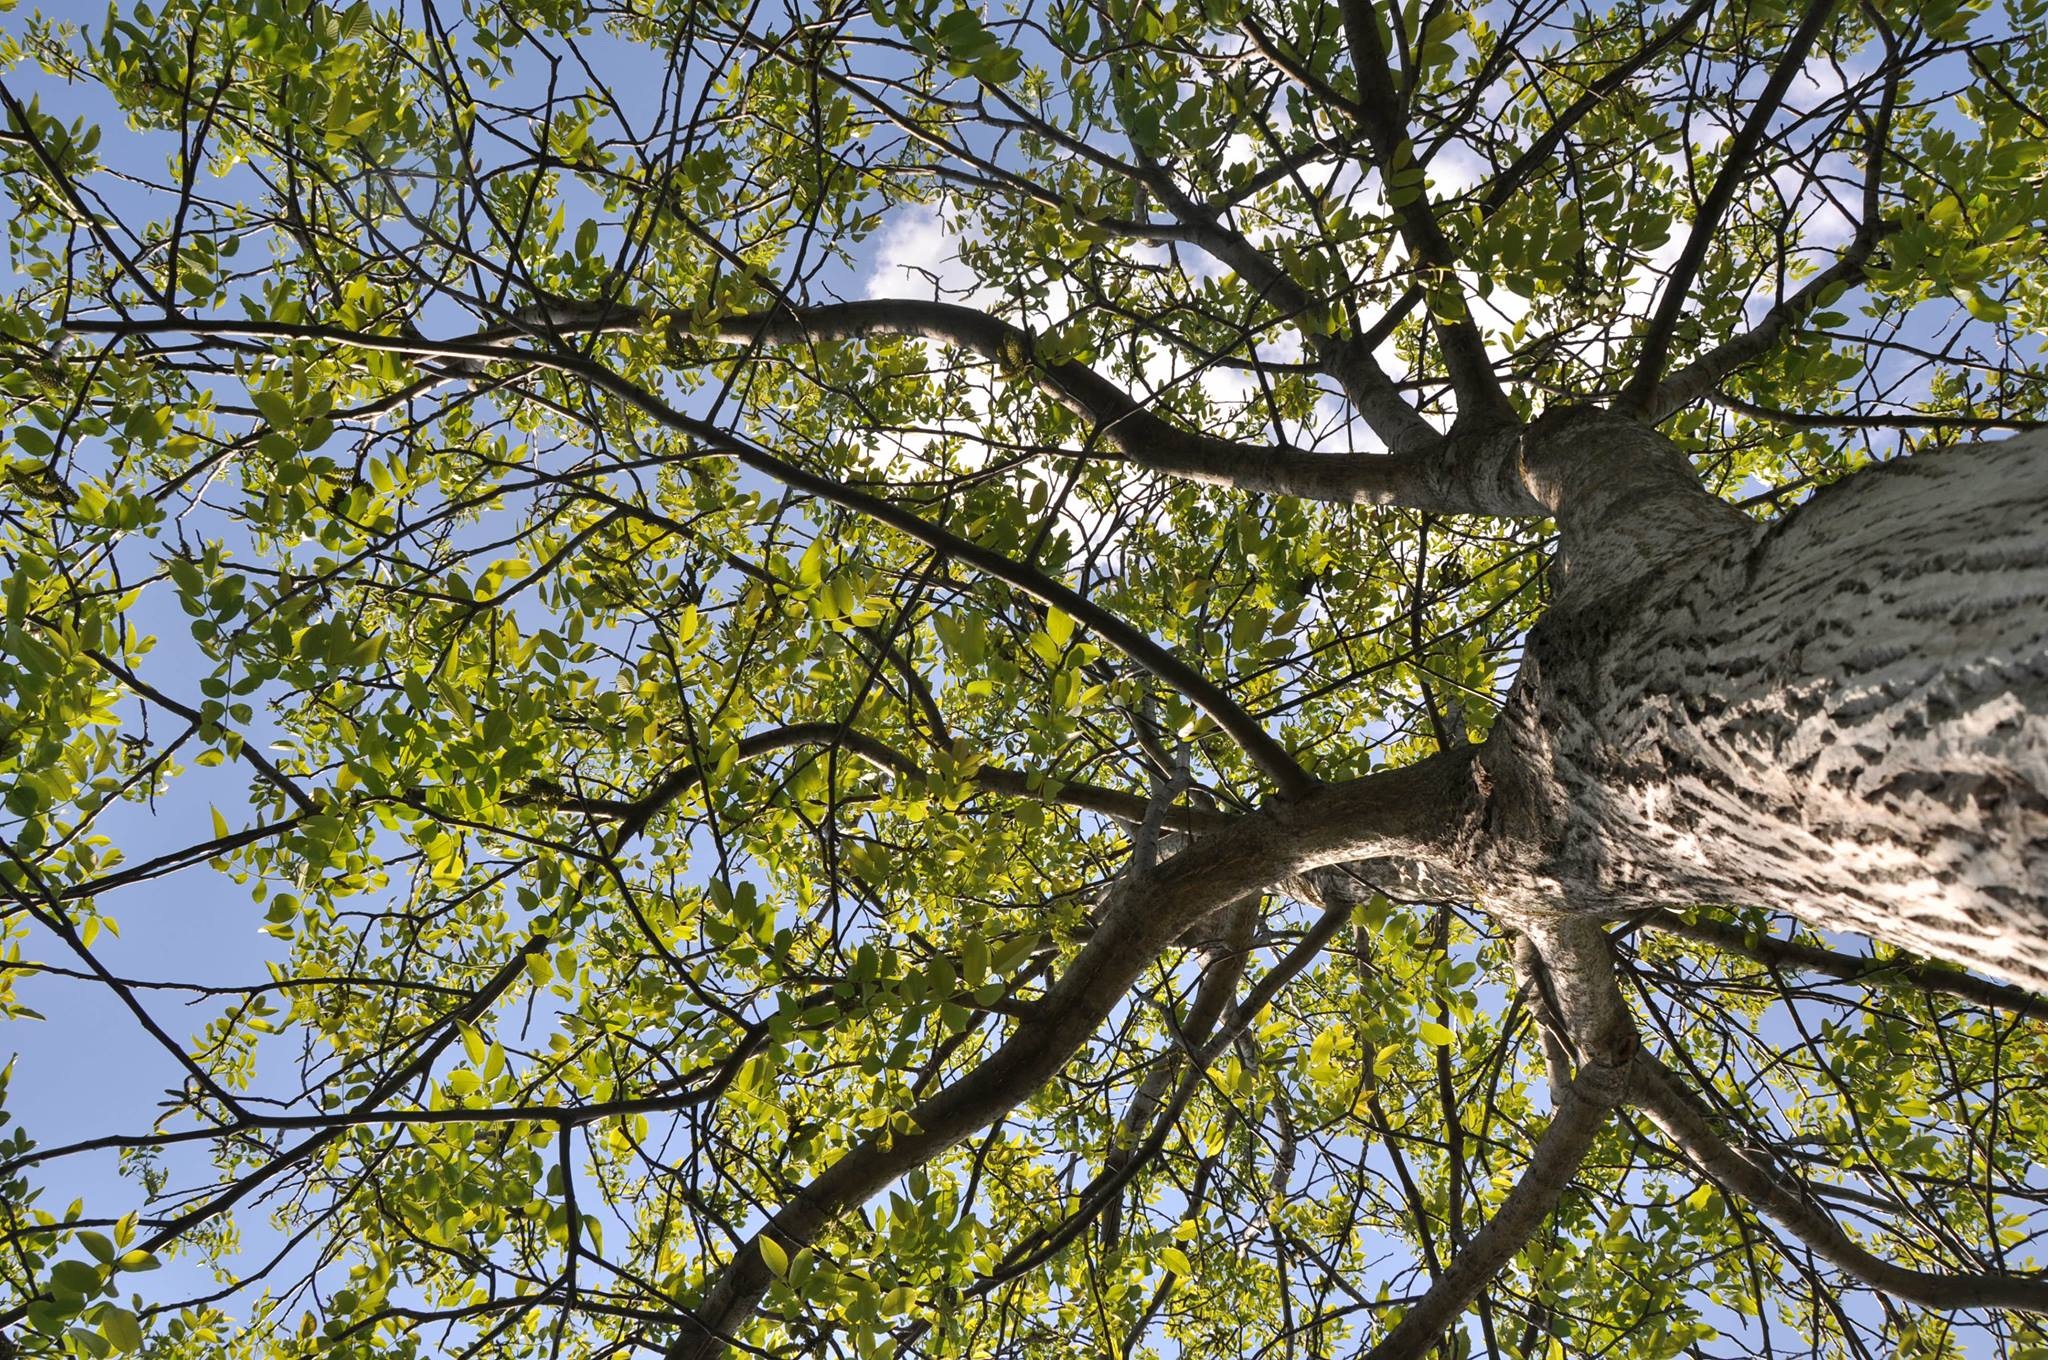
tree, nature, forest, branch, plant, sunlight, leaf, flower, spring, green, autumn, botany, garden, flora, leaves, deciduous, woodland, flowering plant, woody plant, land plant